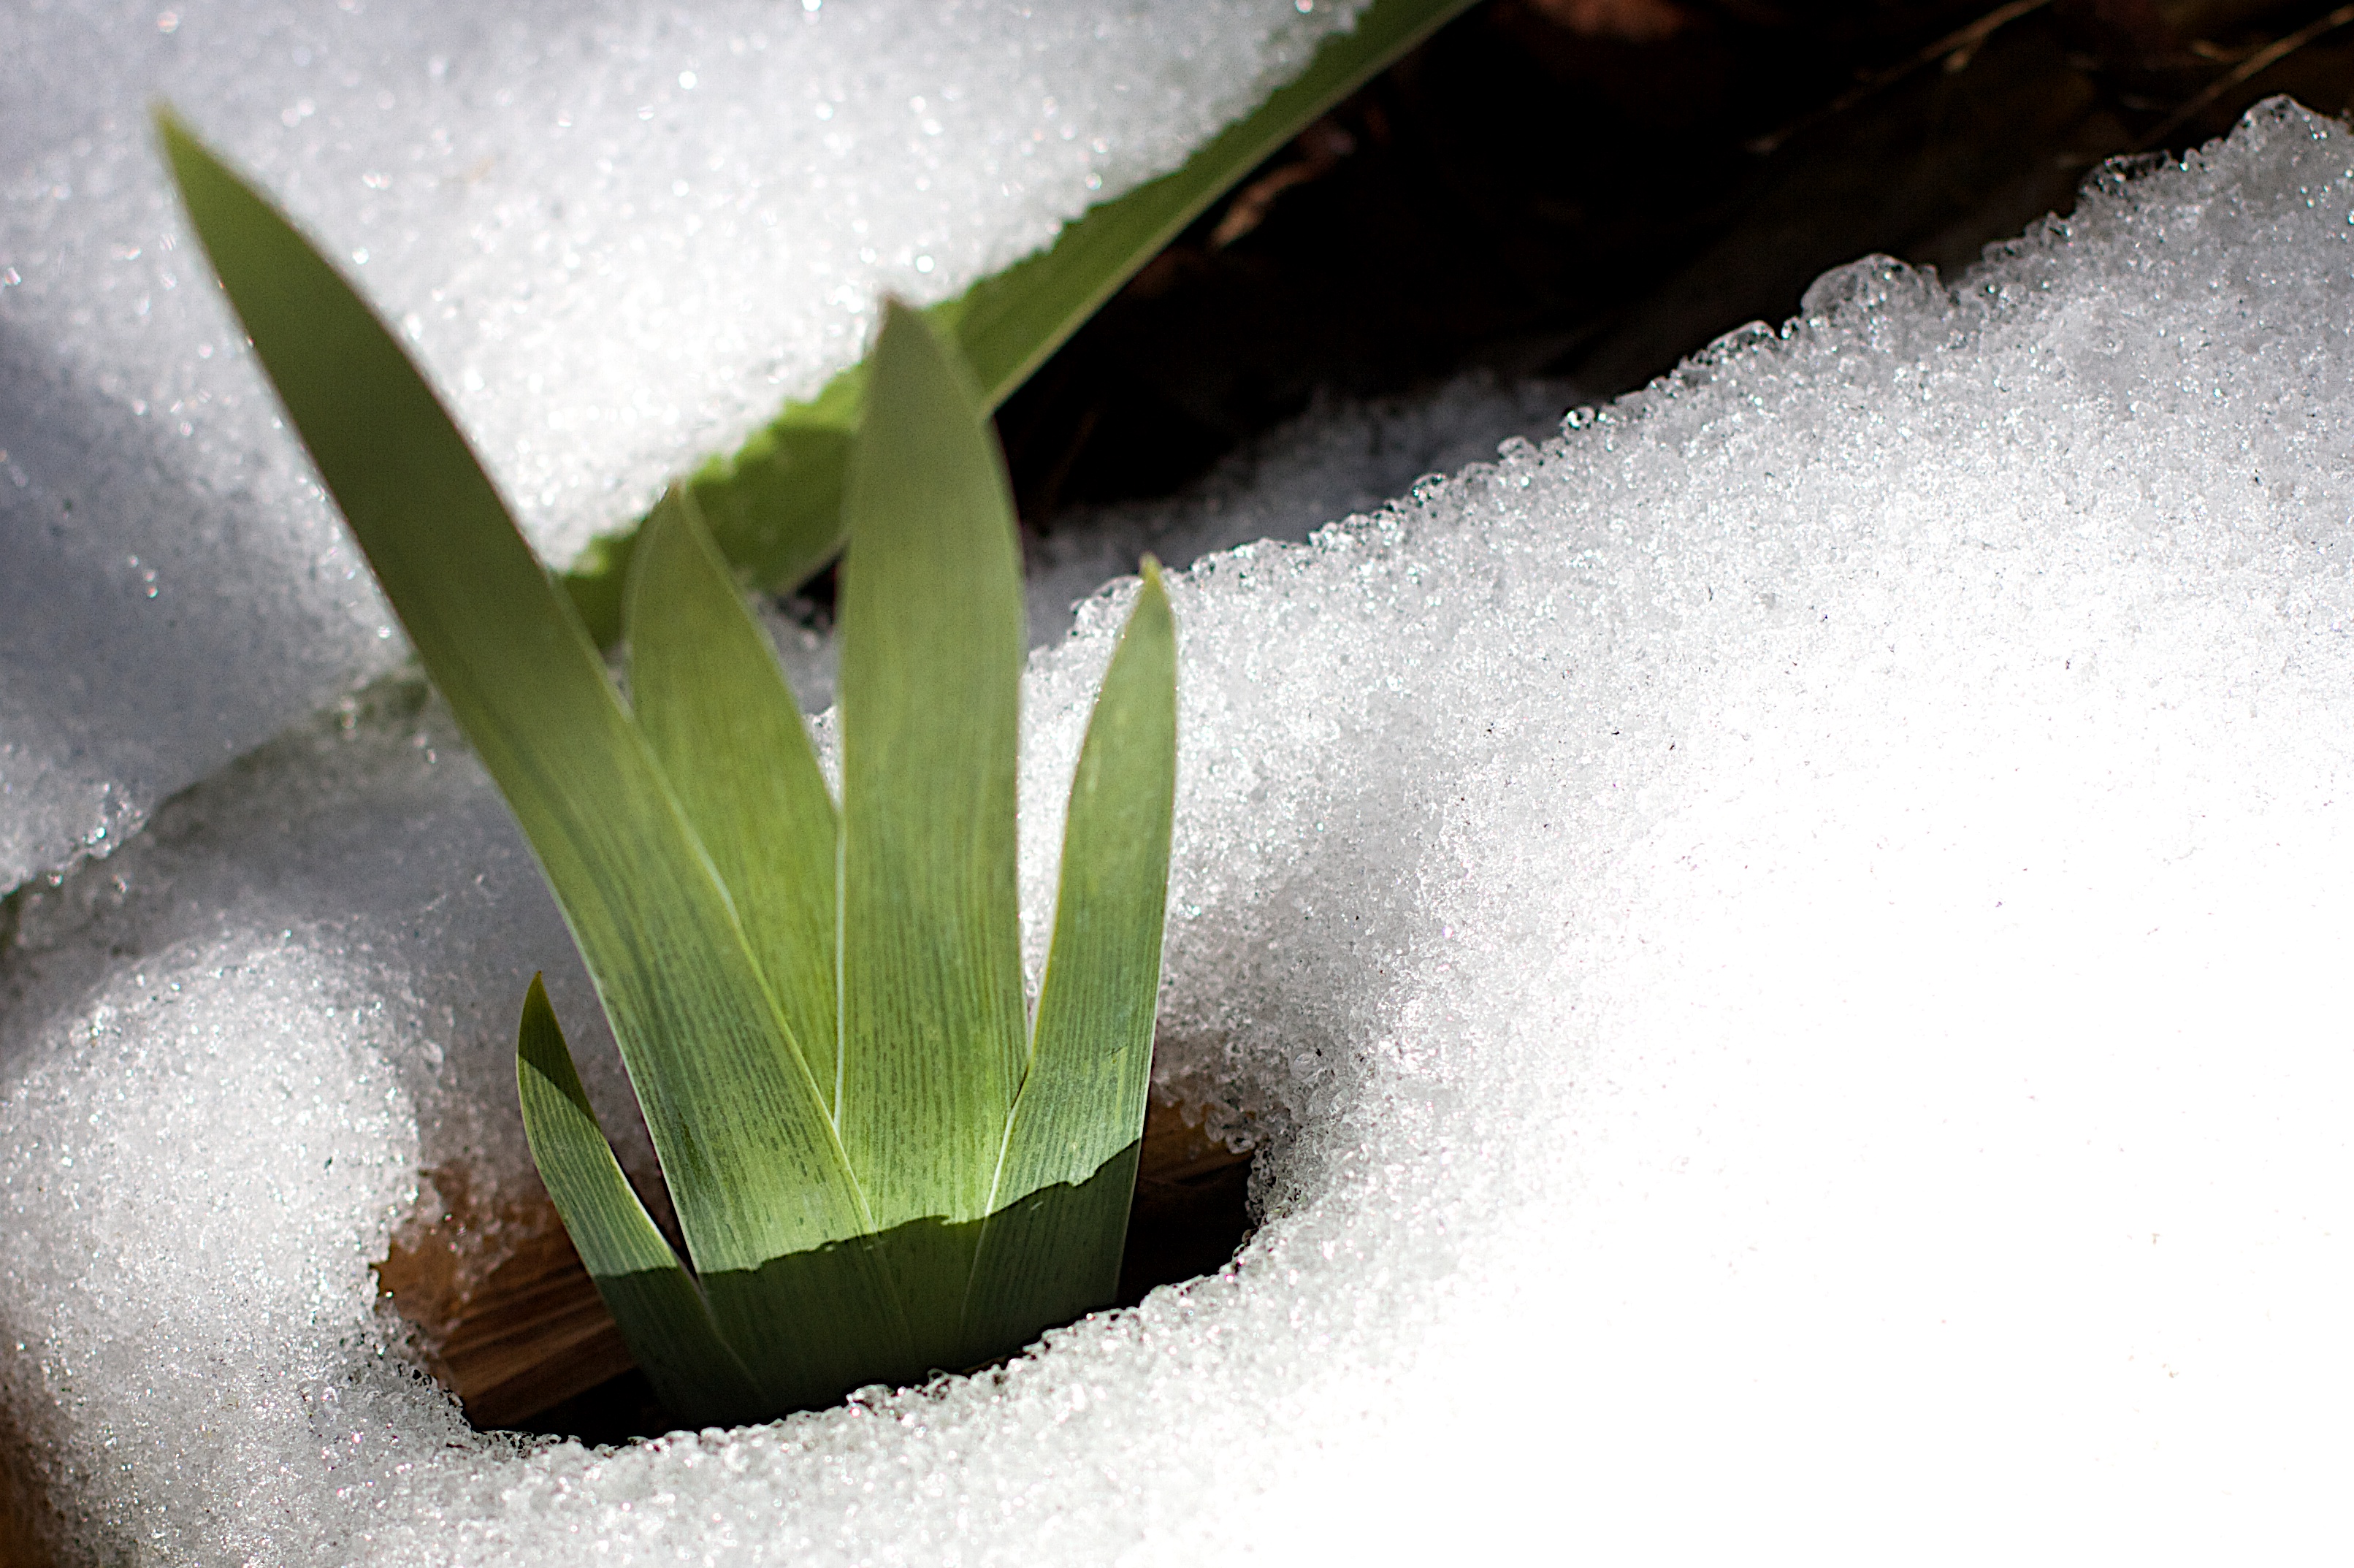
plant, leaf, flower, green, close up, macro photography, flowering plant, plant stem, land plant